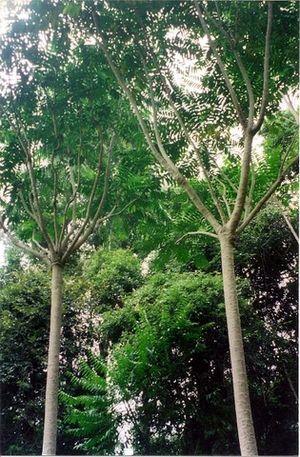
Polyscias murrayi est une espèce d'arbre de la famille des araliacées très courant dans les forêts humides de l'est de l'Australie.